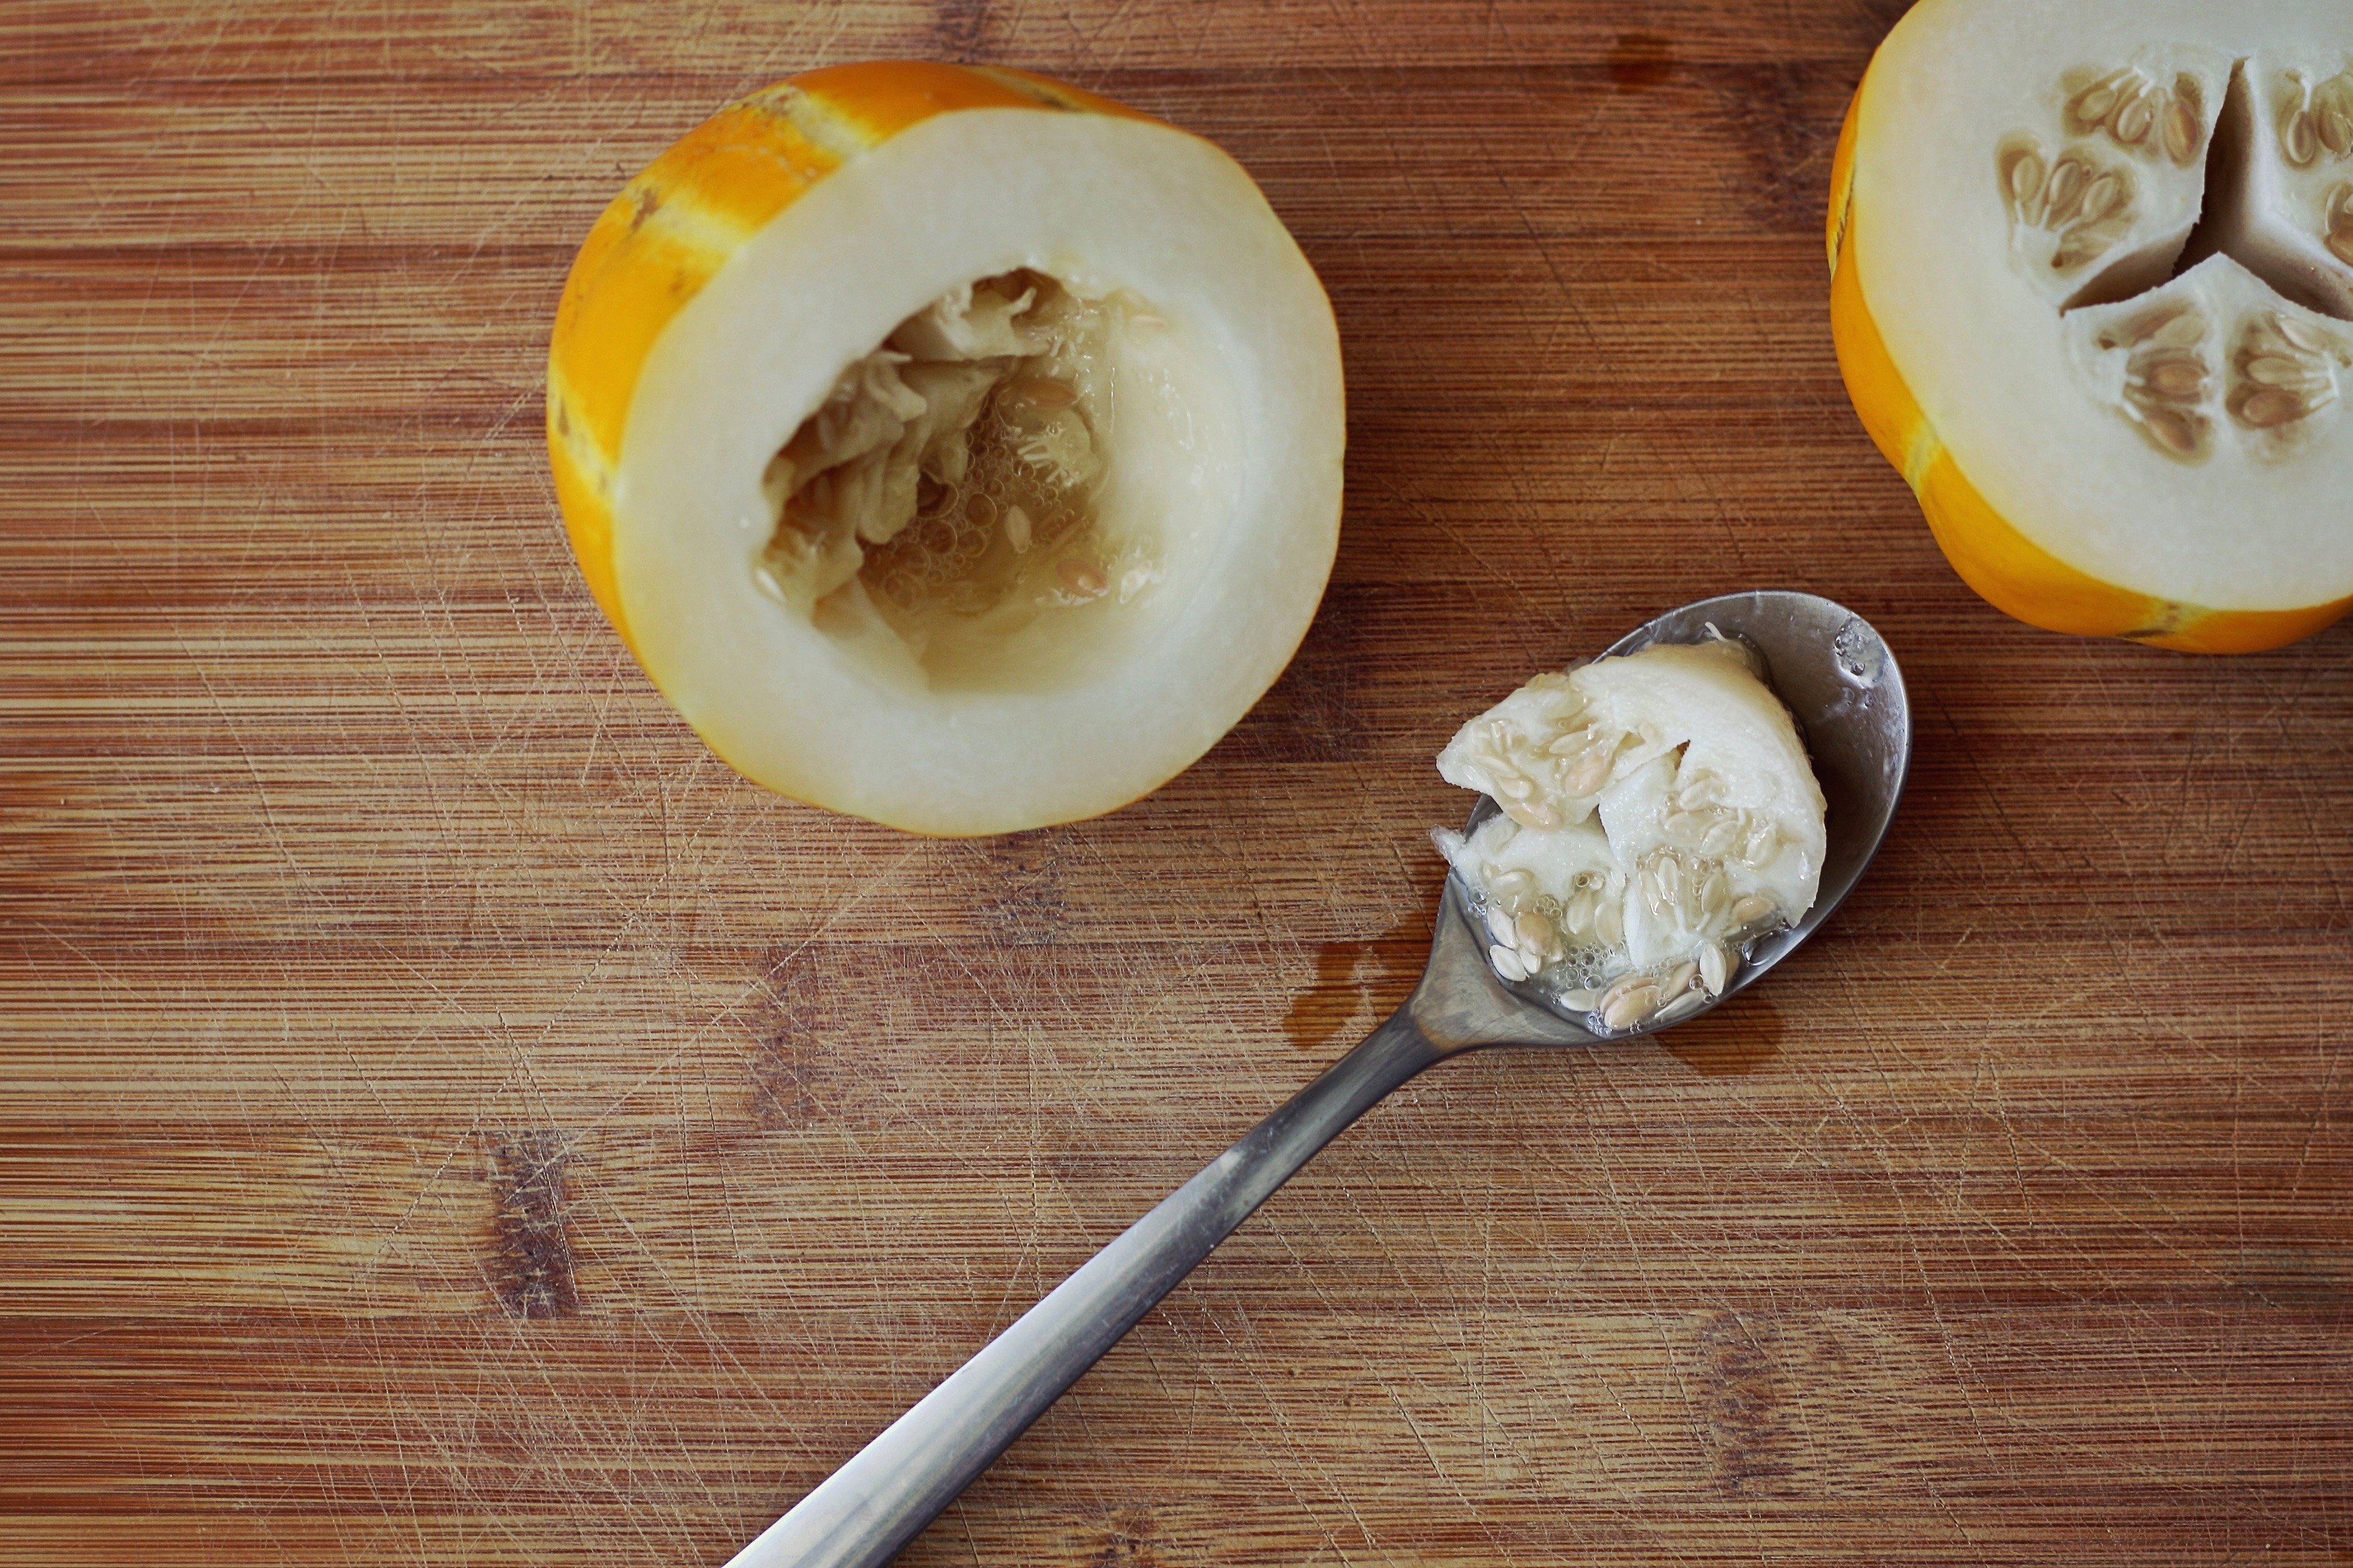
dish, food, ingredient, cuisine, produce, spoon